Cascading failure

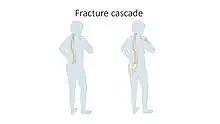
Chain reaction of osteoporotic fractures

Fracture cascade is a phenomenon in the context of geology and describes triggering a chain reaction of subsequent fractures by a single fracture. The initial fracture leads to the propagation of additional fractures, causing a cascading effect throughout the material.